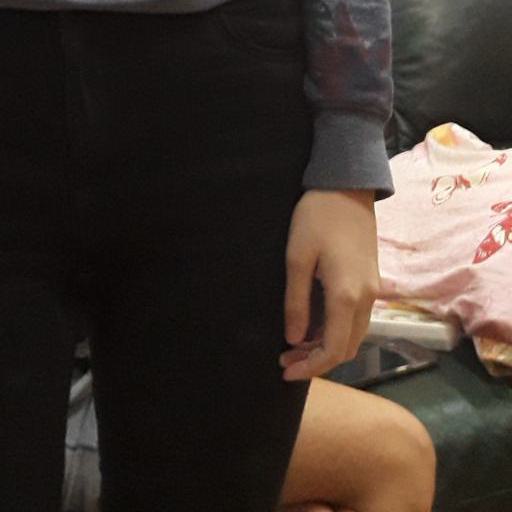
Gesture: no_gesture